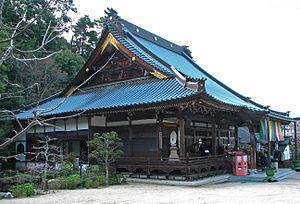
Kannon-do Hall, temple Daisho-in, île de Miyajima, préfecture de Hiroshima, Japon
Le Daishō-in ou Daisyō-in est un temple bouddhiste historique situé sur le mont Misen, la montagne sacrée de l'île de Itsukushima au large des côtes de Hatsukaichi au Japon. 14ᵉ des 33 temples du pèlerinage de Chūgoku Kannon, il est réputé pour ses érables et leur couleurs automnales. Il est aussi appelé Suishō-ji. Avec le mont Misen, Daishō-in se trouve dans la zone du patrimoine mondial du sanctuaire Itsukushima-jinja.